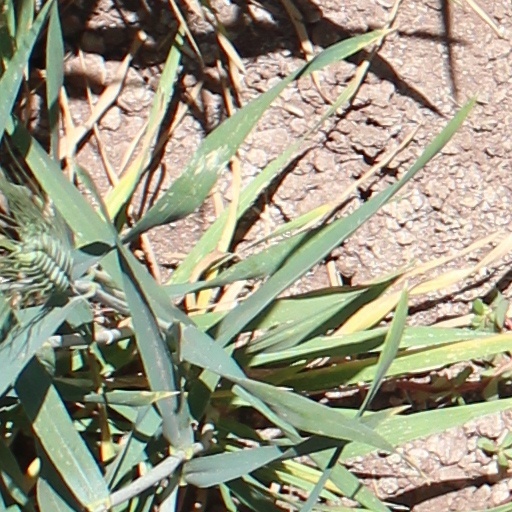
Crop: wheat